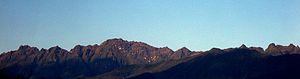
Les aires protégées de Colombie sont gérées par le Sistema Nacional de Áreas Protegidas ou SINAP.